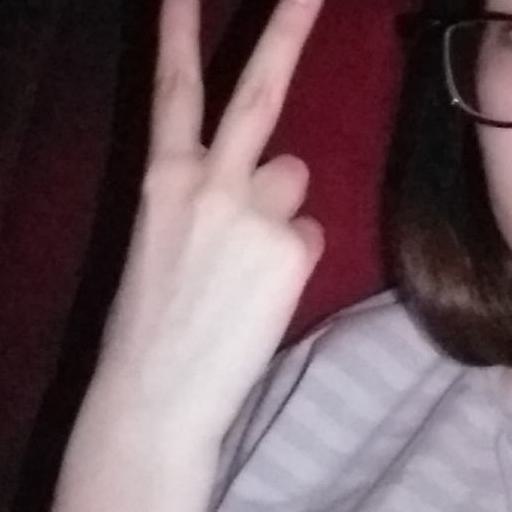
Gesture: peace_inverted